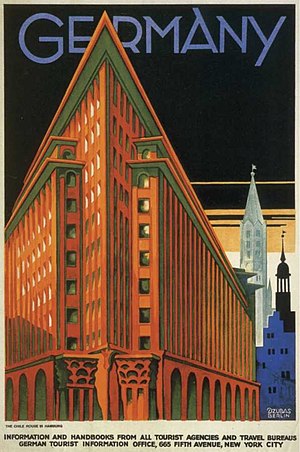
Willy Dzubas
Plakat med den Tyske turistinformation på Fifth Avenue i New York City fremstillet af Willy Dzubas (1925)
"Wilhelm ""Willy"" Dzubas var en tysk grafiker og maler, der begyndte sin karriere i Berlin. Han fremstillede bl.a. en række plakater i art nouveau-stilen samt flere tegninger af byggeriet af Berlins U-Bahn.